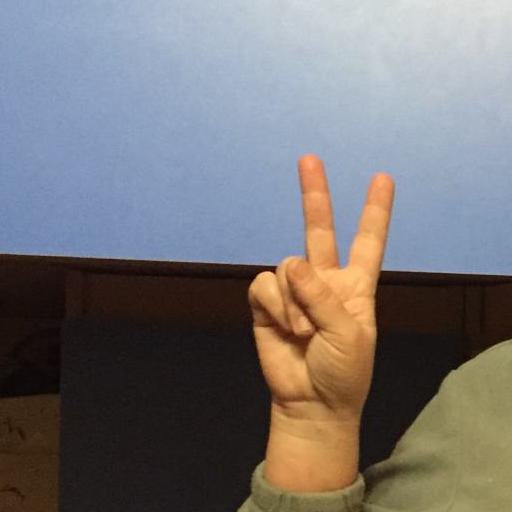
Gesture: peace